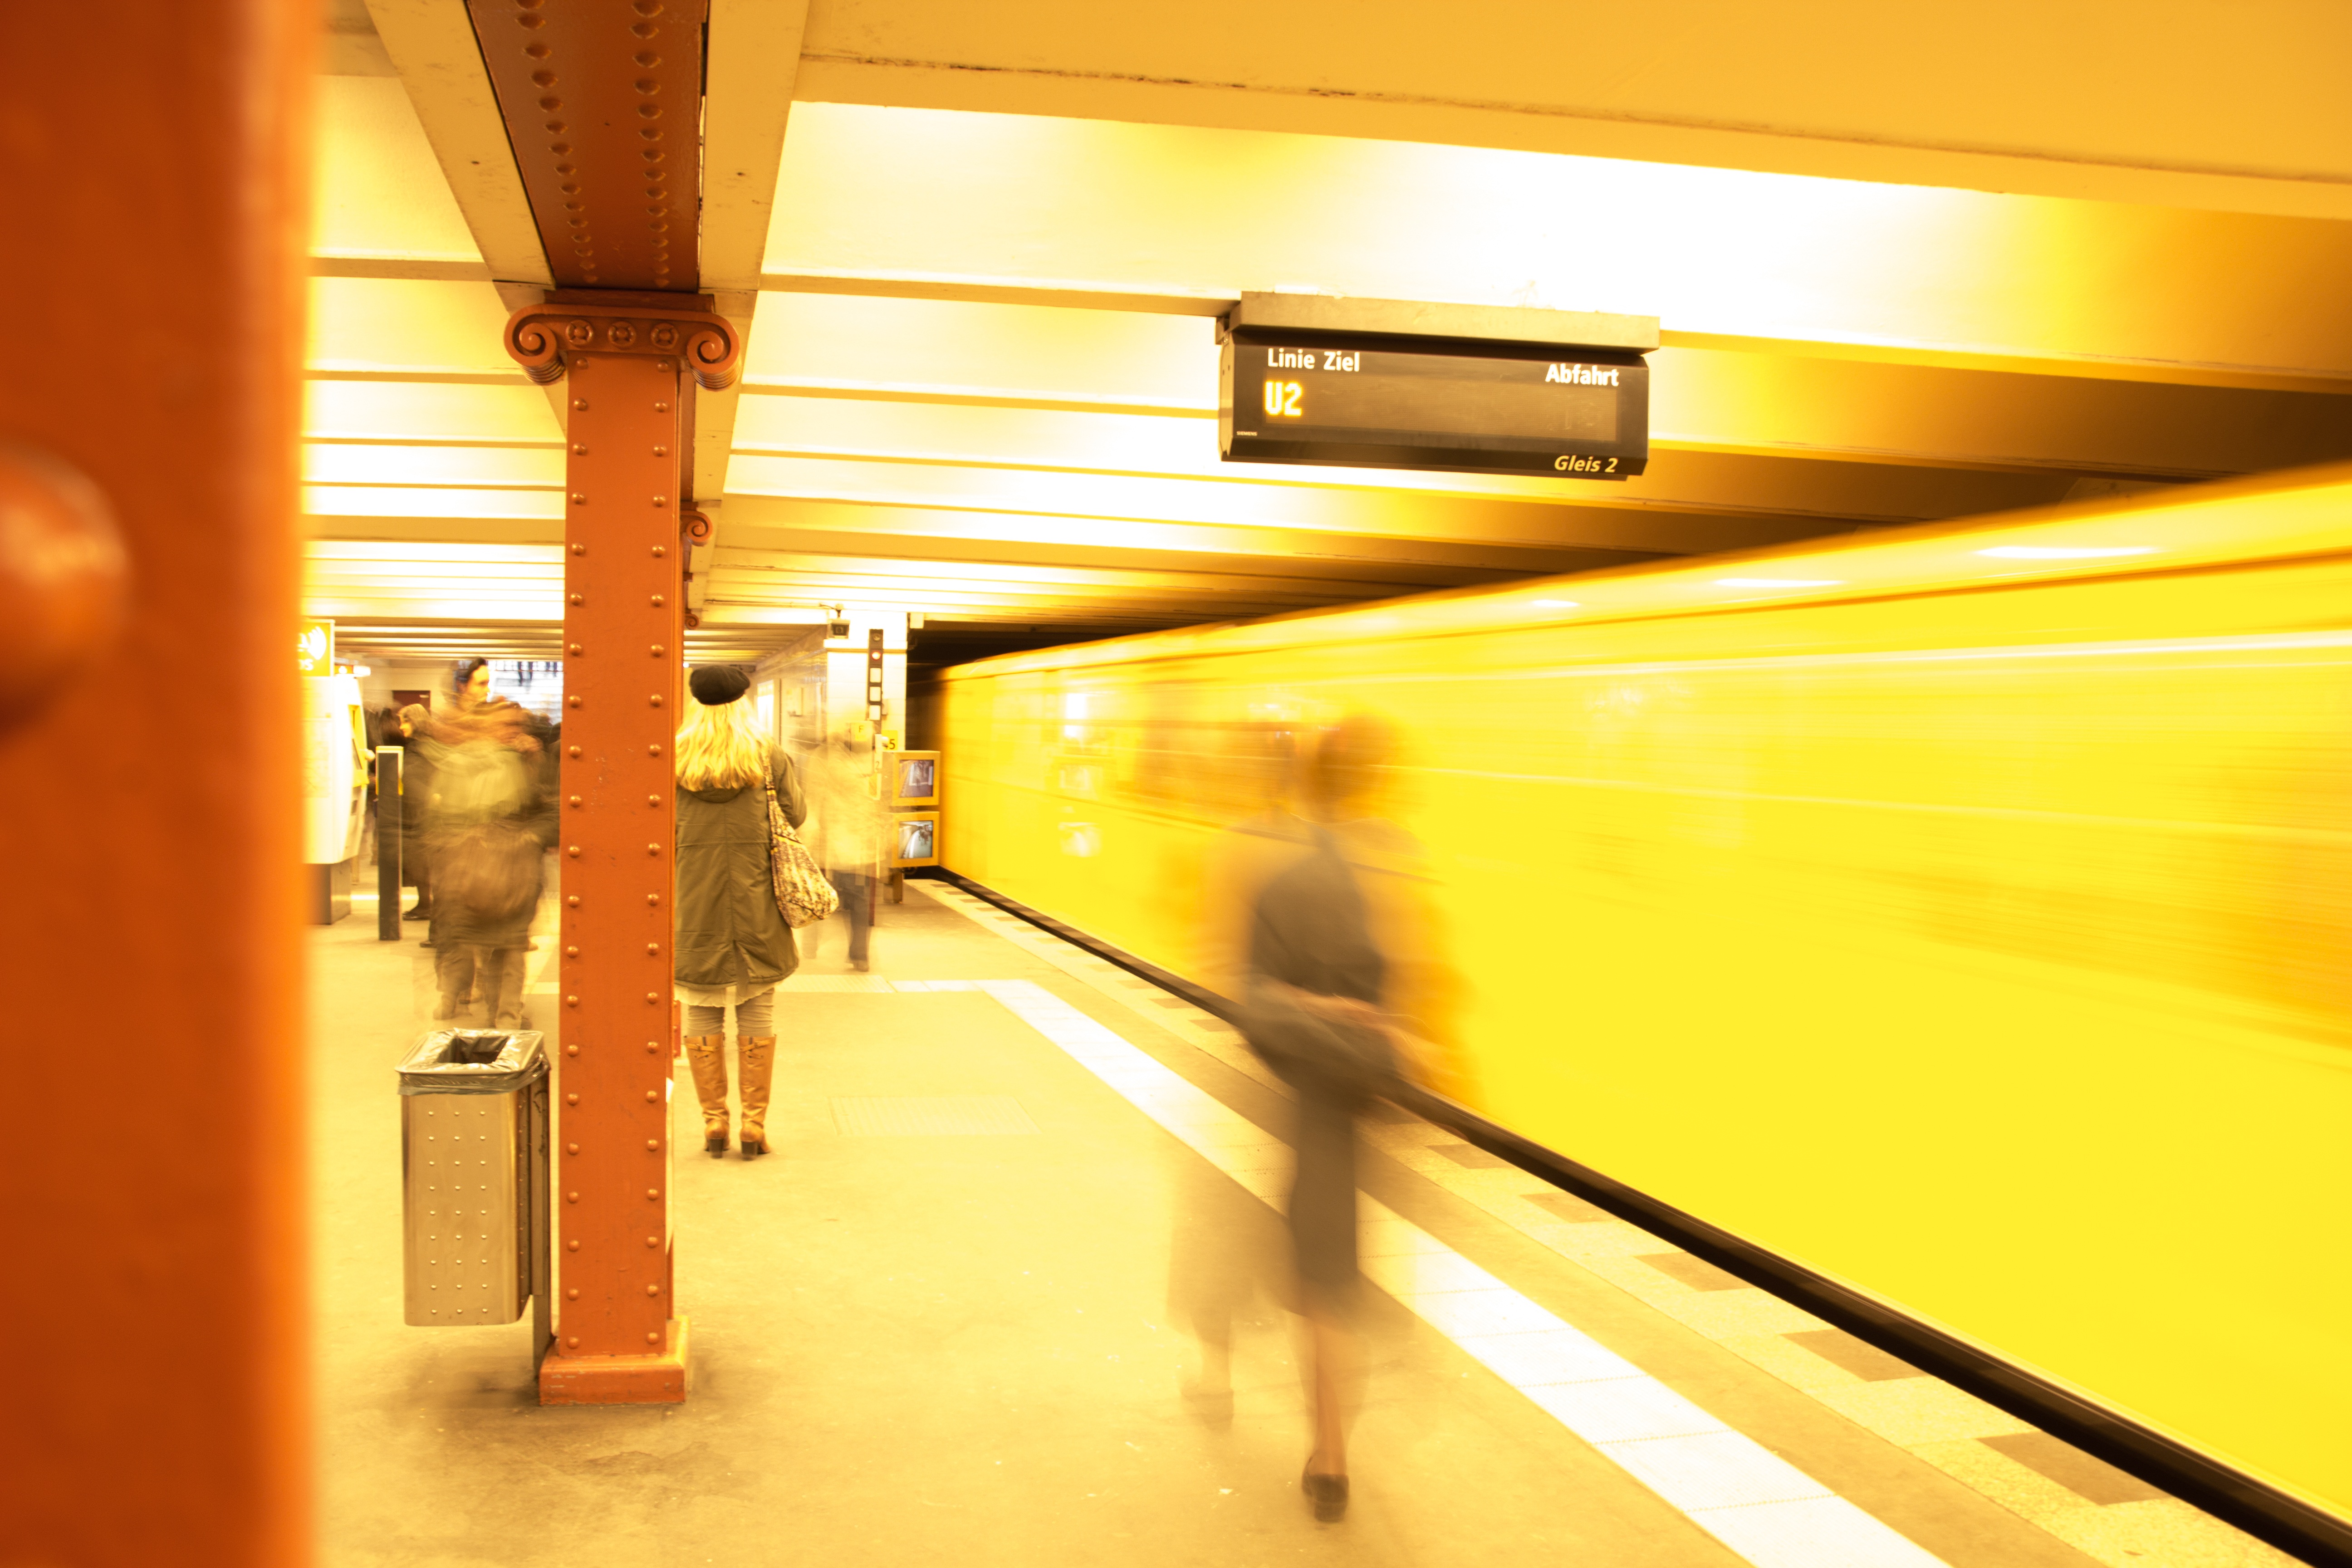
light, metro, transport, platform, yellow, public transport, metro station, berlin, railway station, rapid transit